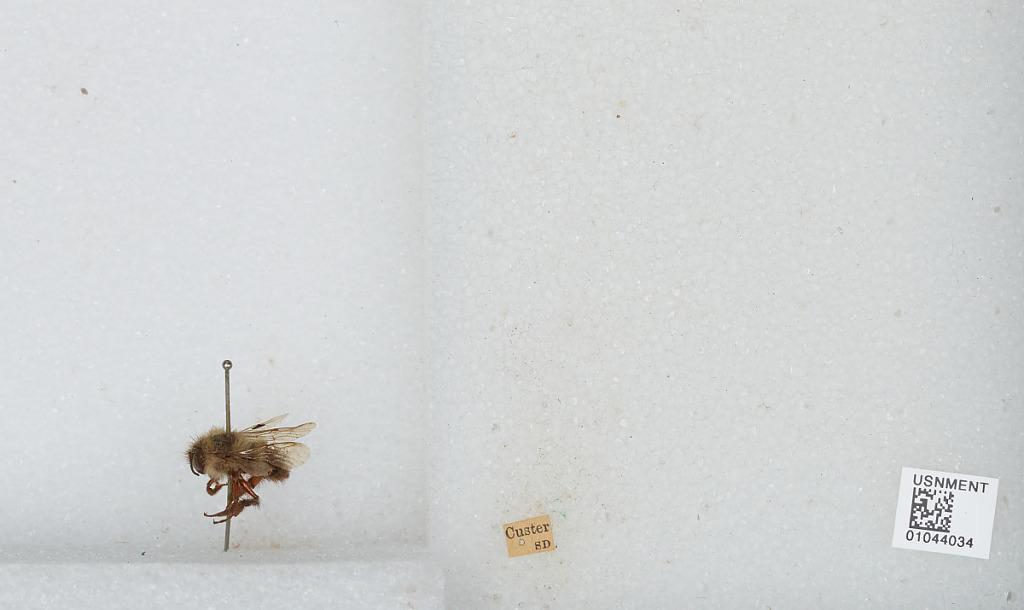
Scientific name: Bombus sp.
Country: United States
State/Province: South Dakota
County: Custer
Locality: Custer
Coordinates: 43.7683, -103.597